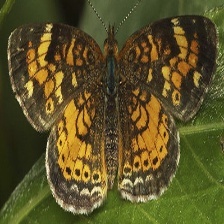
Species: CRECENT